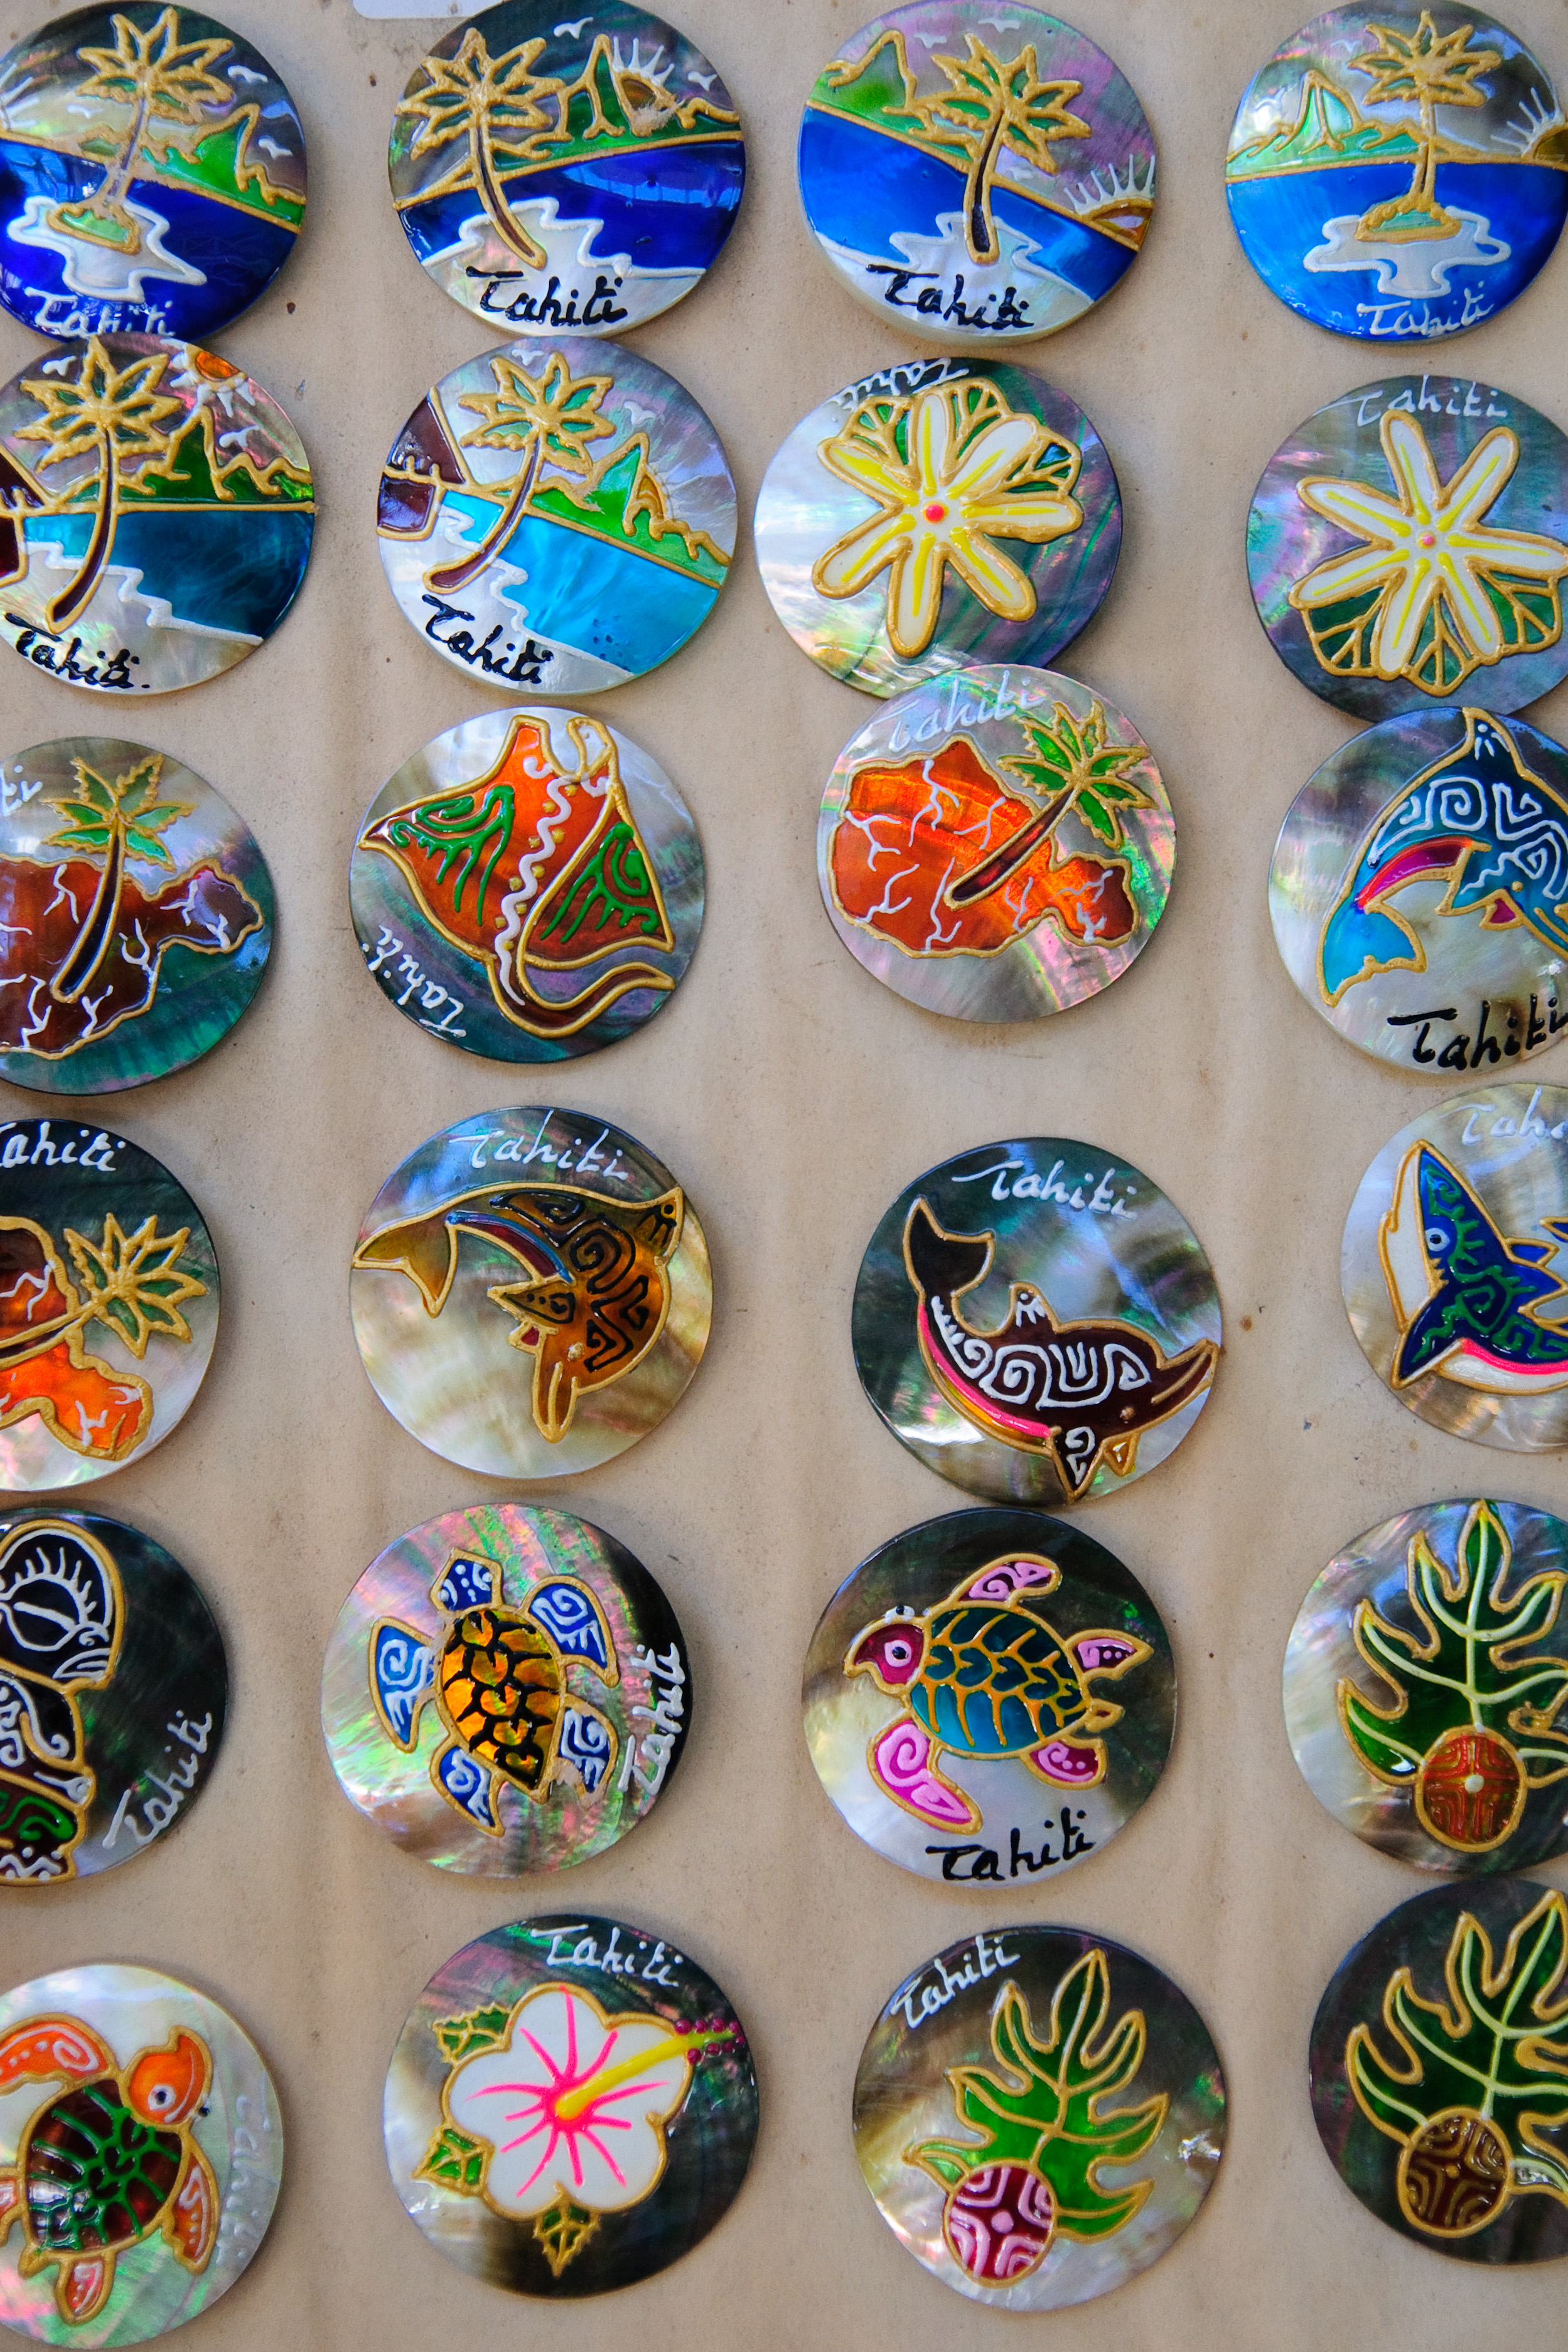
glass, food, color, nikon, dessert, icing, d300, polinesia, tahiti, easter egg